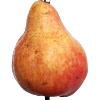
Label: Pear Red 1